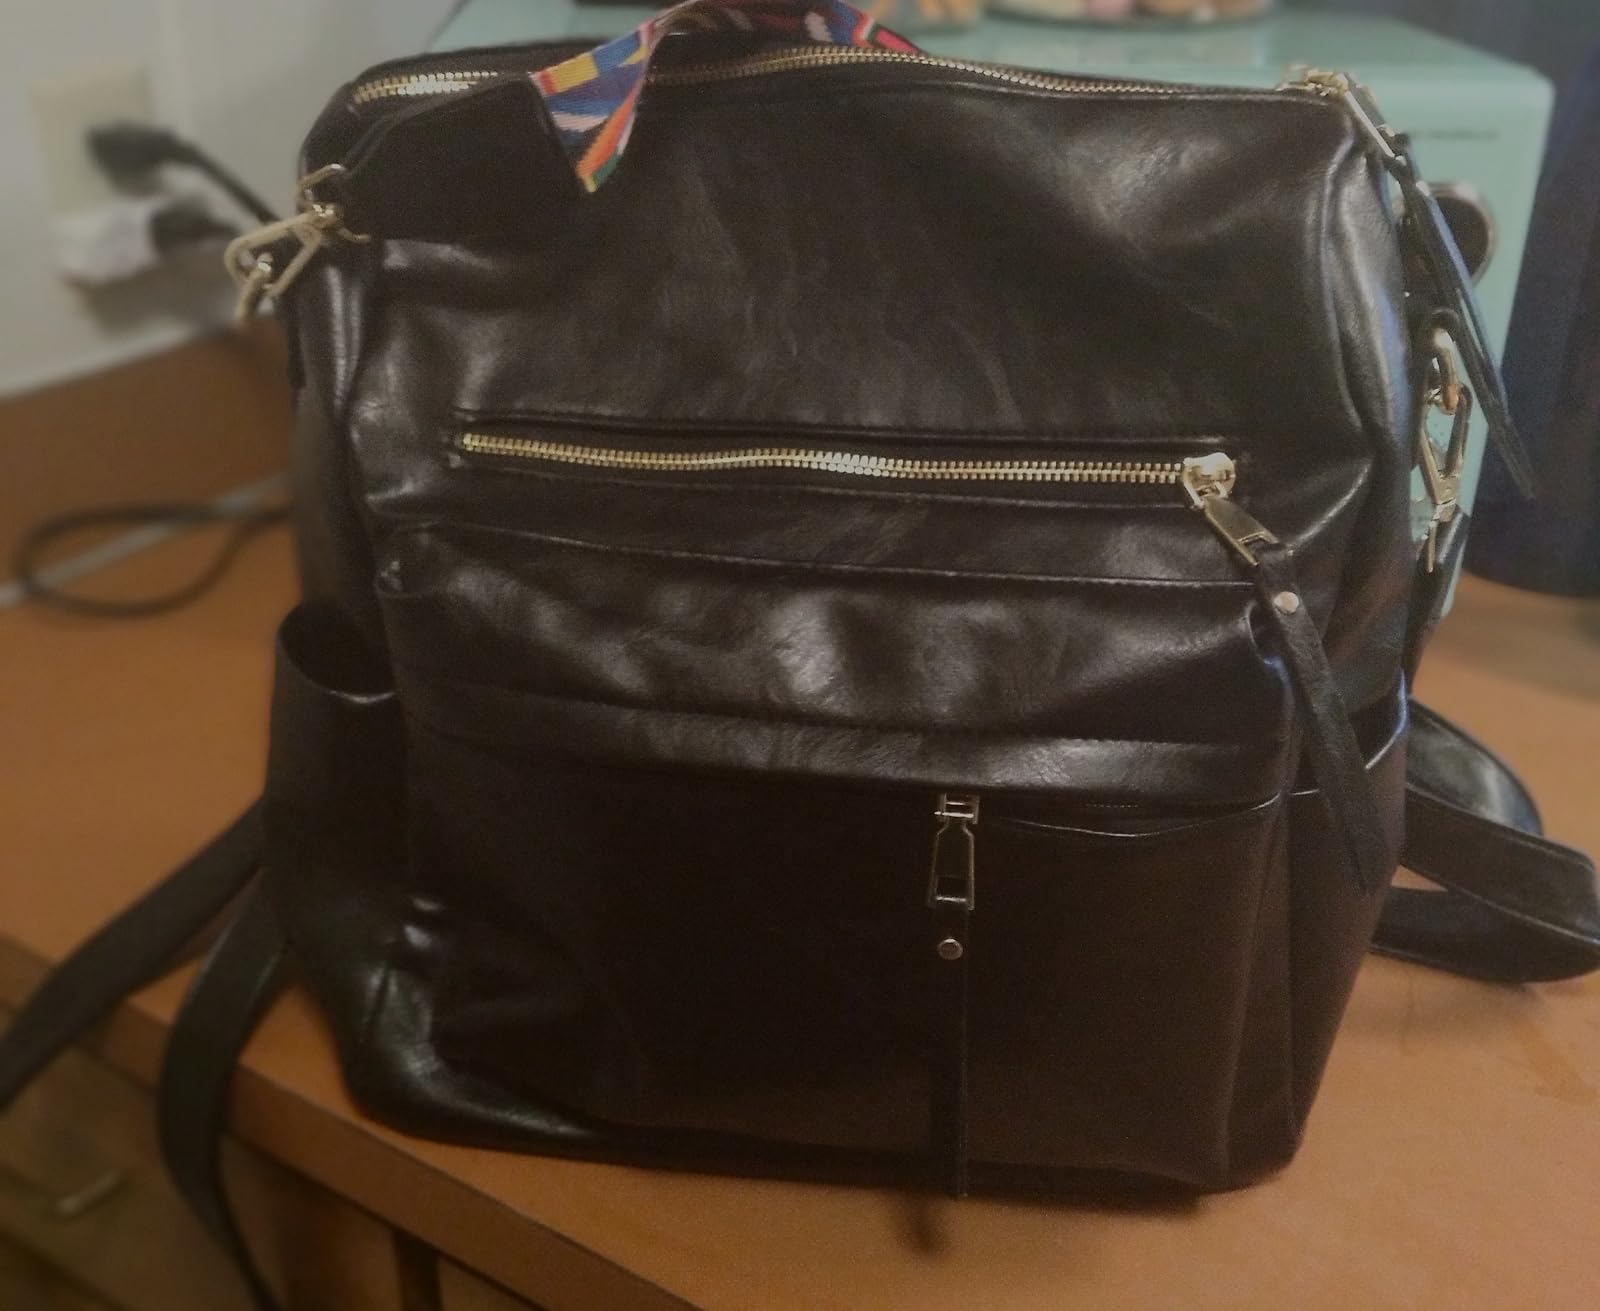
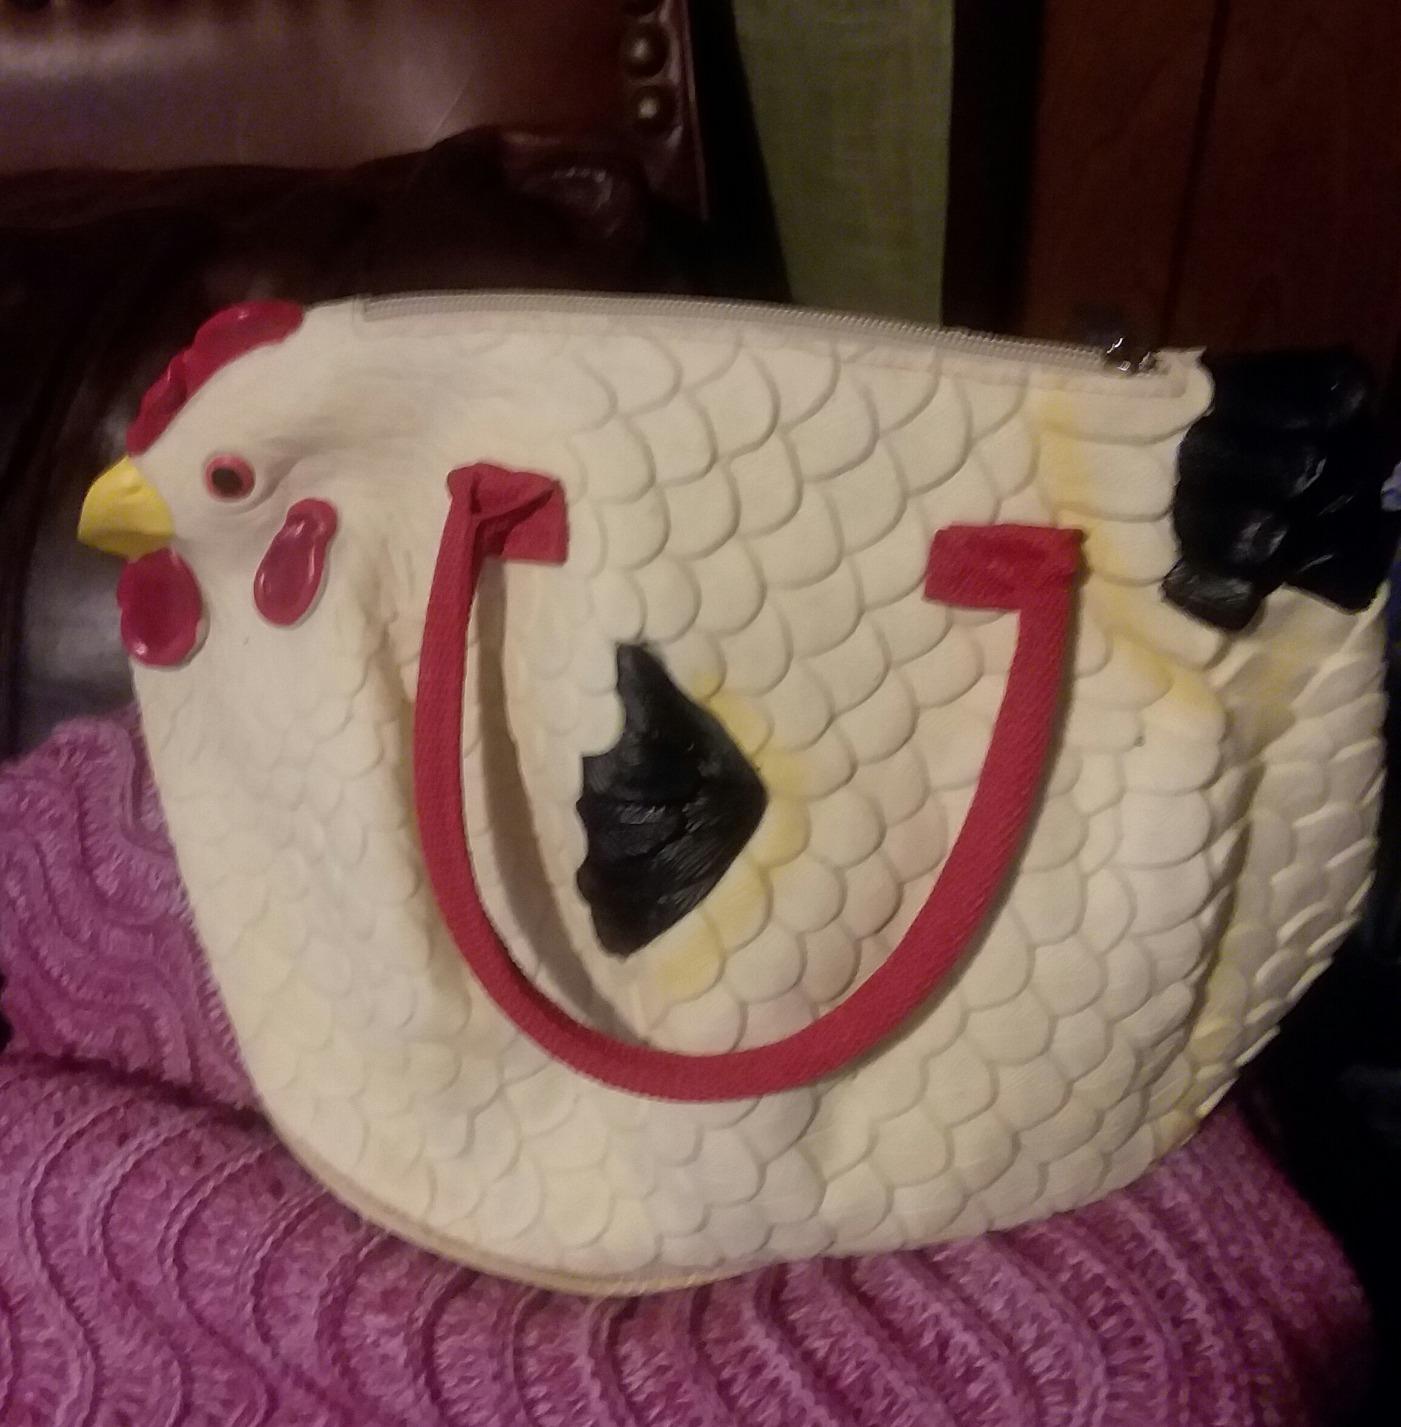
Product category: accessories_handbag
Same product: no